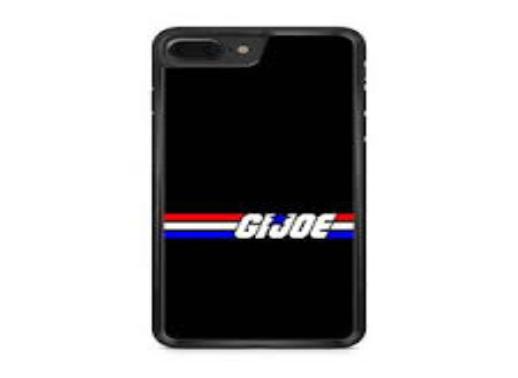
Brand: g.i. joe
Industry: Leisure